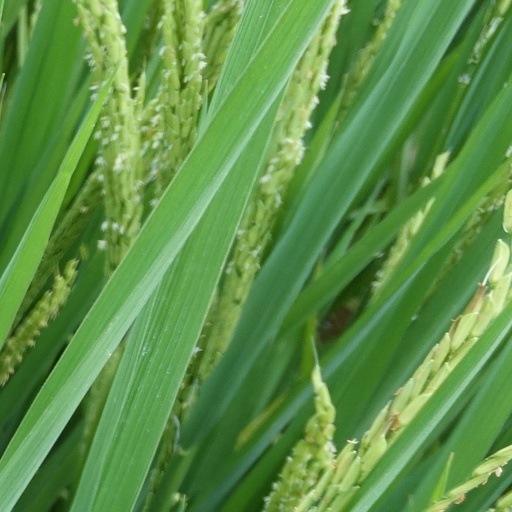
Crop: rice